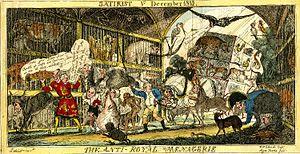
Les ménageries ambulantes étaient des collections en tournée d'animaux exotiques vivants. À partir de la fin du XVIIIᵉ siècle, elles deviennent progressivement une partie régulière de la culture des distractions dans toute l'Europe et aux États-Unis. Ces ménageries sont exploitées par des forains qui se déplacent avec leurs animaux de place en place, pour les présenter au public dans des baraques aux animaux contre un droit d'entrée. Contrairement au cirque, la sensation de ces spectacles animaliers ne réside pas dans le dressage d'animaux tout à fait apprivoisés, mais dans la présentation de leurs caractères surprenants.